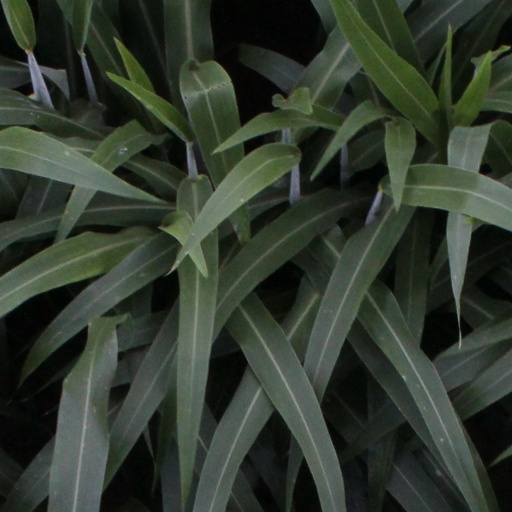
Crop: sorghum